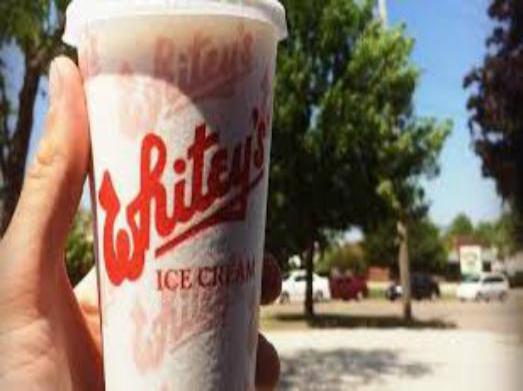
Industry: Food